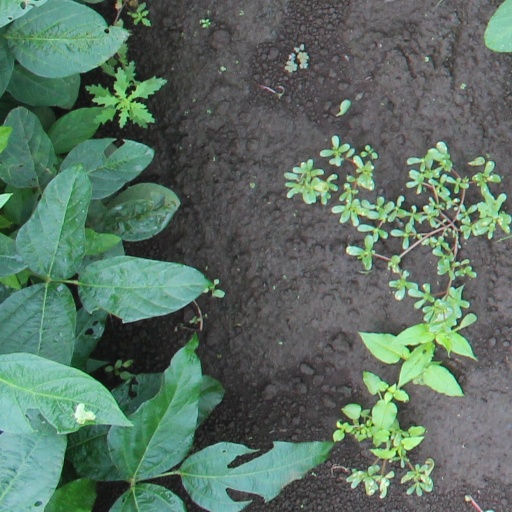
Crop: soybean